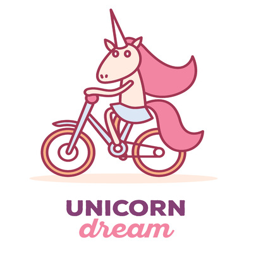
vector illustration of cute magic unicorn with horn , pink mane riding a bike .